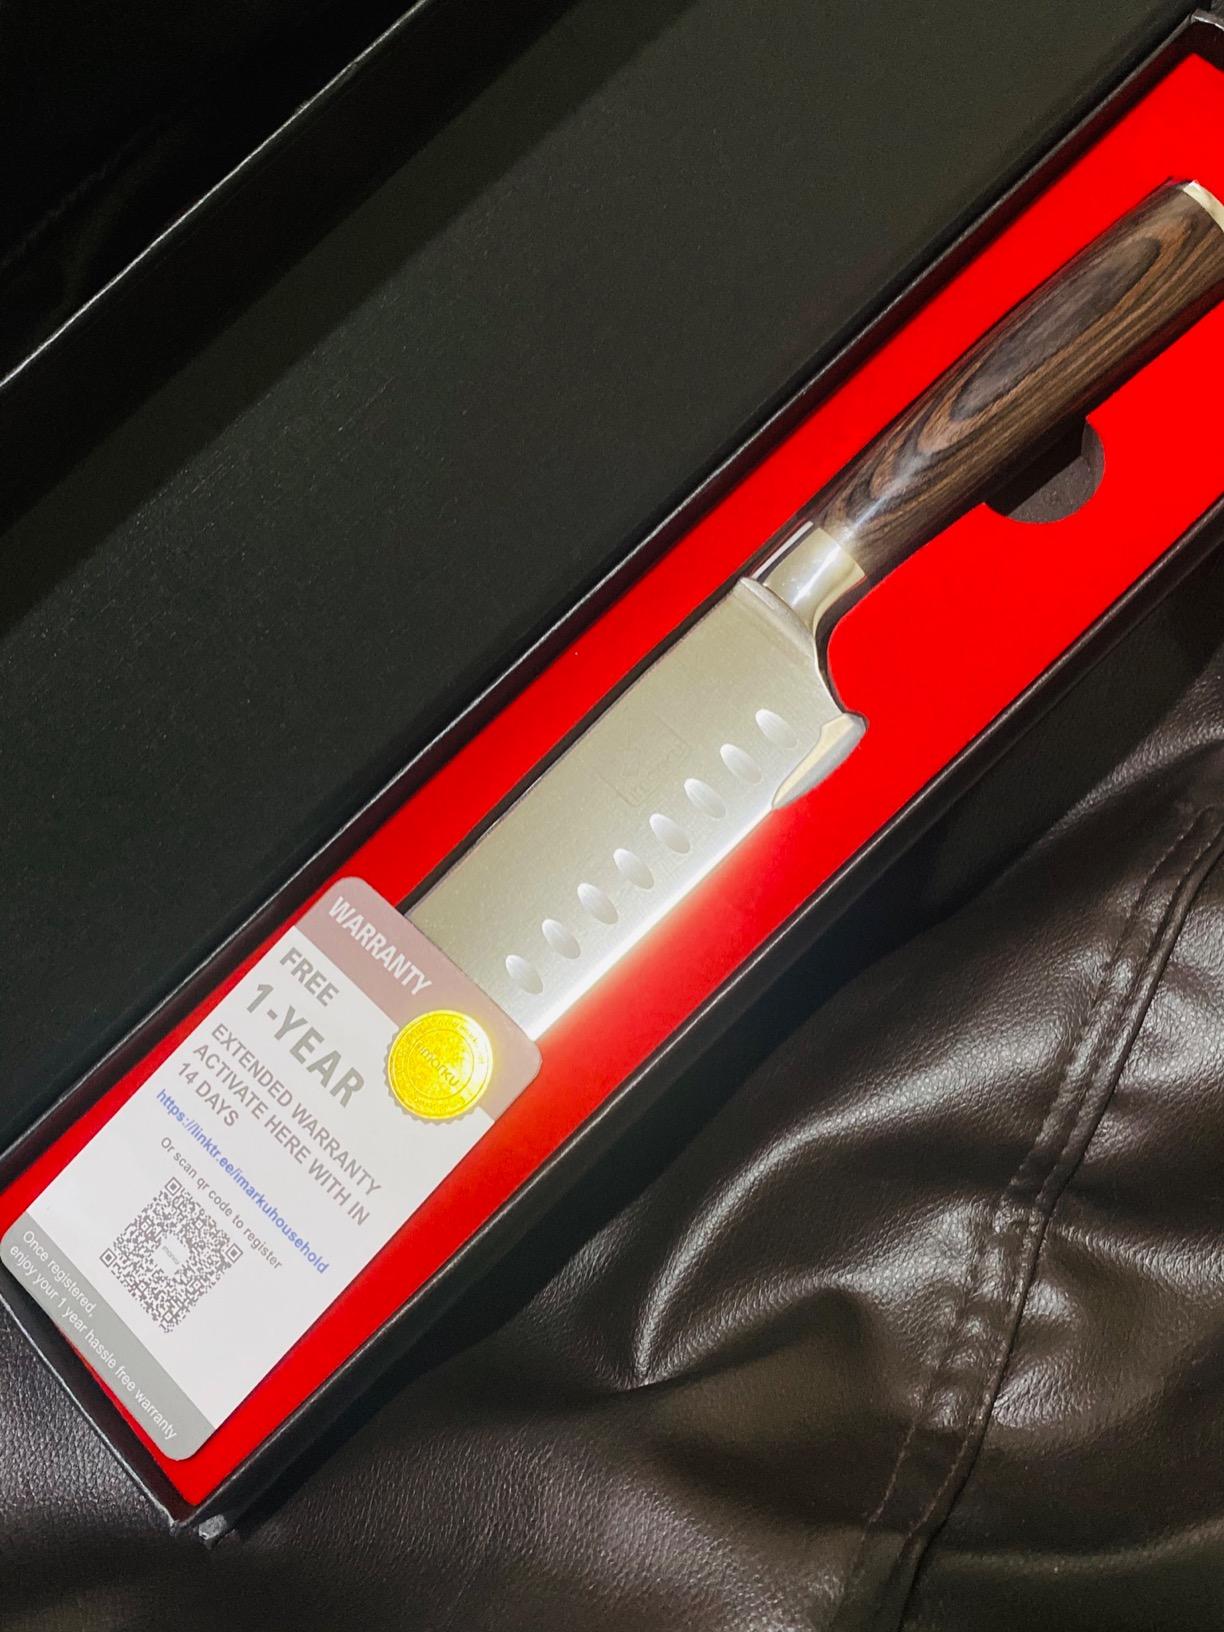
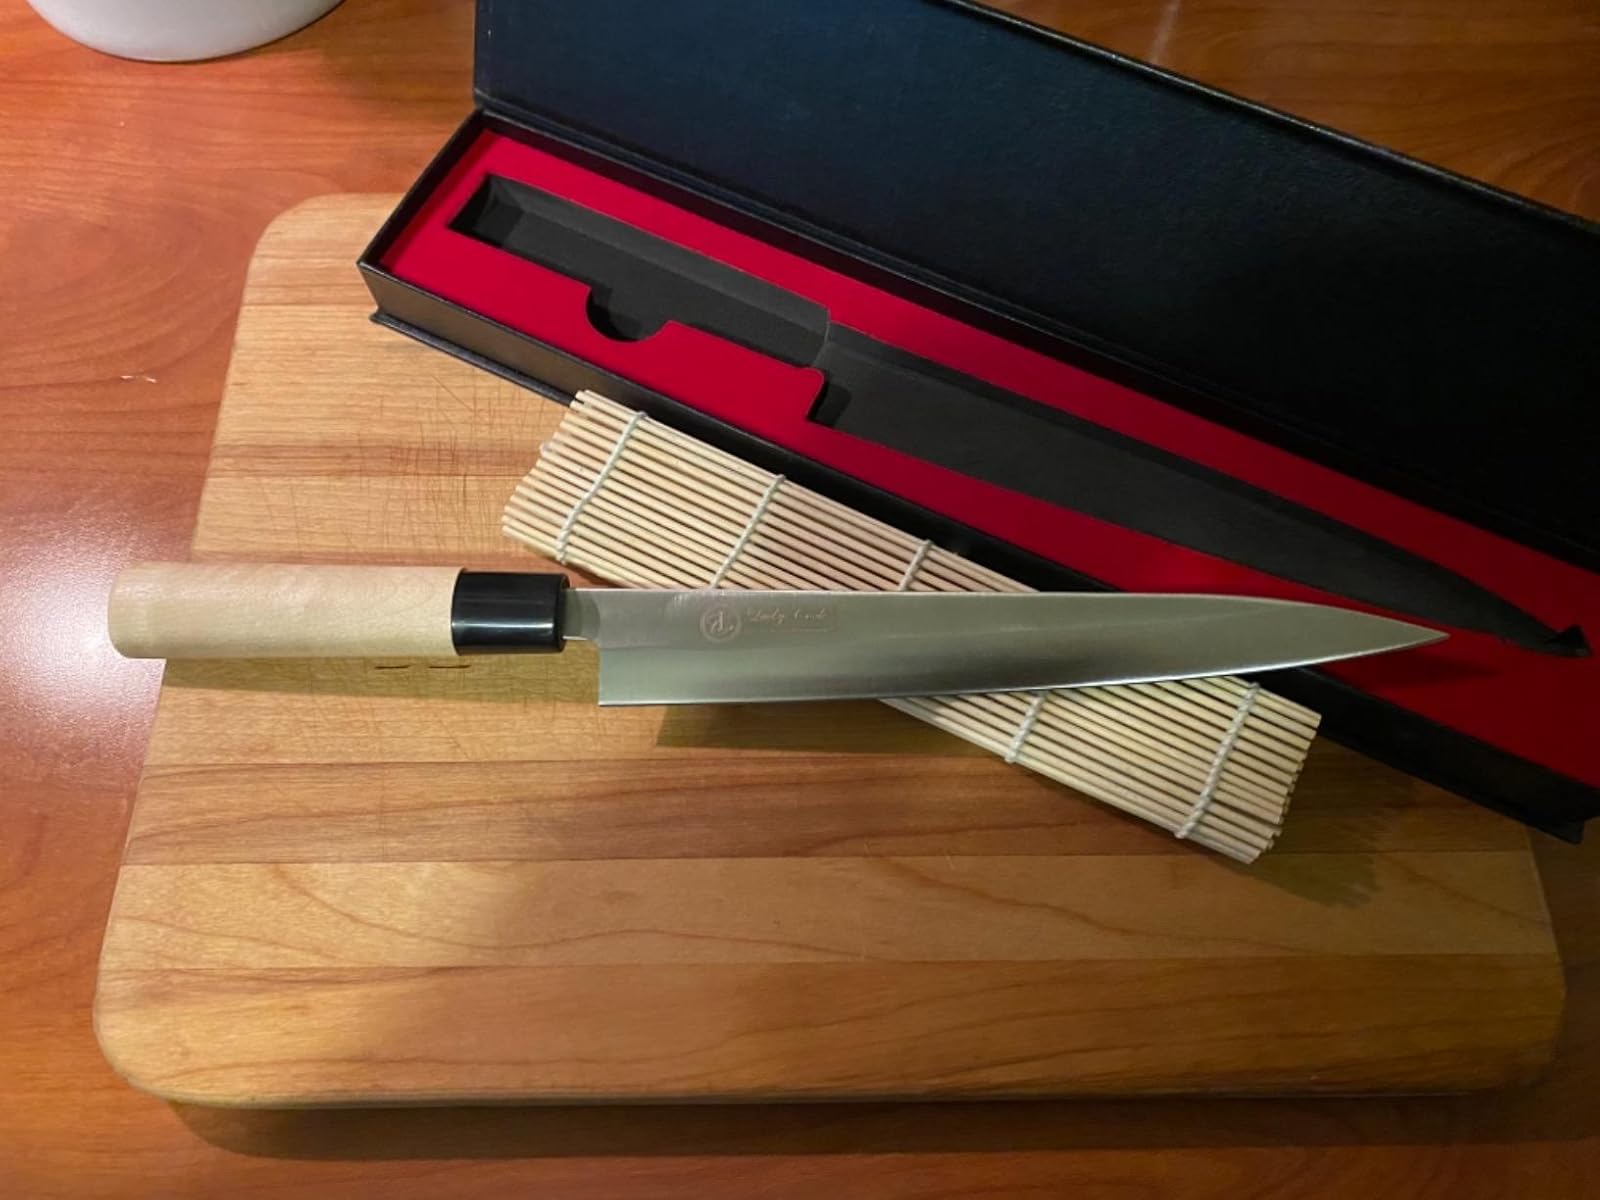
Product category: items_knife
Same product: no